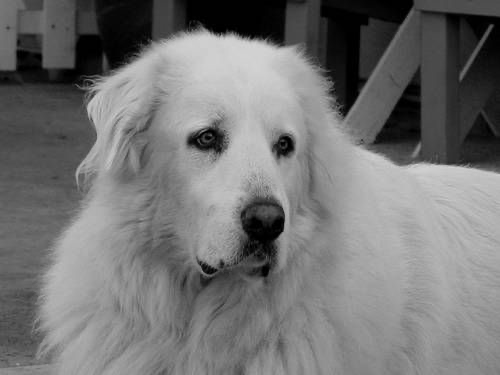
Animal: dog
Breed: great pyrenees